Southern Comfort (1981 film)

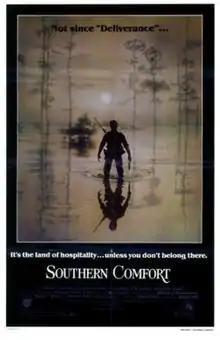
Theatrical release poster

Southern Comfort is a 1981 American action thriller film directed by Walter Hill and written by Michael Kane, Hill and his longtime collaborator David Giler. It stars Keith Carradine, Powers Boothe, Fred Ward, T. K. Carter, Franklyn Seales and Peter Coyote. The film, set in 1973, features a Louisiana Army National Guard squad of nine from an infantry unit on weekend maneuvers in rural bayou country as they antagonize some local Cajun people and become hunted.